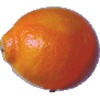
Label: tangelo